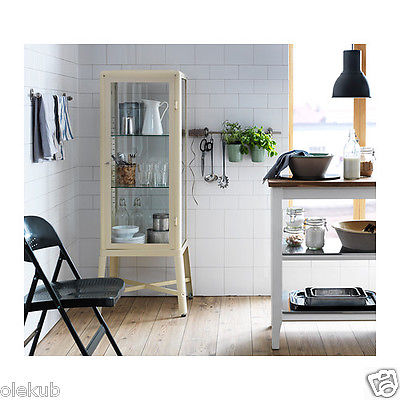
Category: cabinet